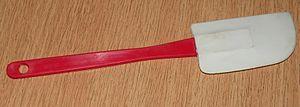
maryse de cuisine, spatule souple
Maryse est un nom propre qui peut faire référence à :
Une spatule, ou marie-louise, est un ustensile de cuisine servant à racler le fond des récipients.